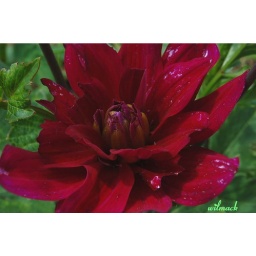
i found it at someone's veg. field near the riverside. best place for walking and jogging.